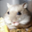
Label: hamster